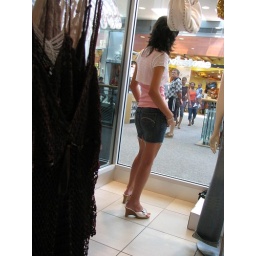
This is a real person in a store just posing. They creepy. This store had 4 girls in their windows acting as mannequins.